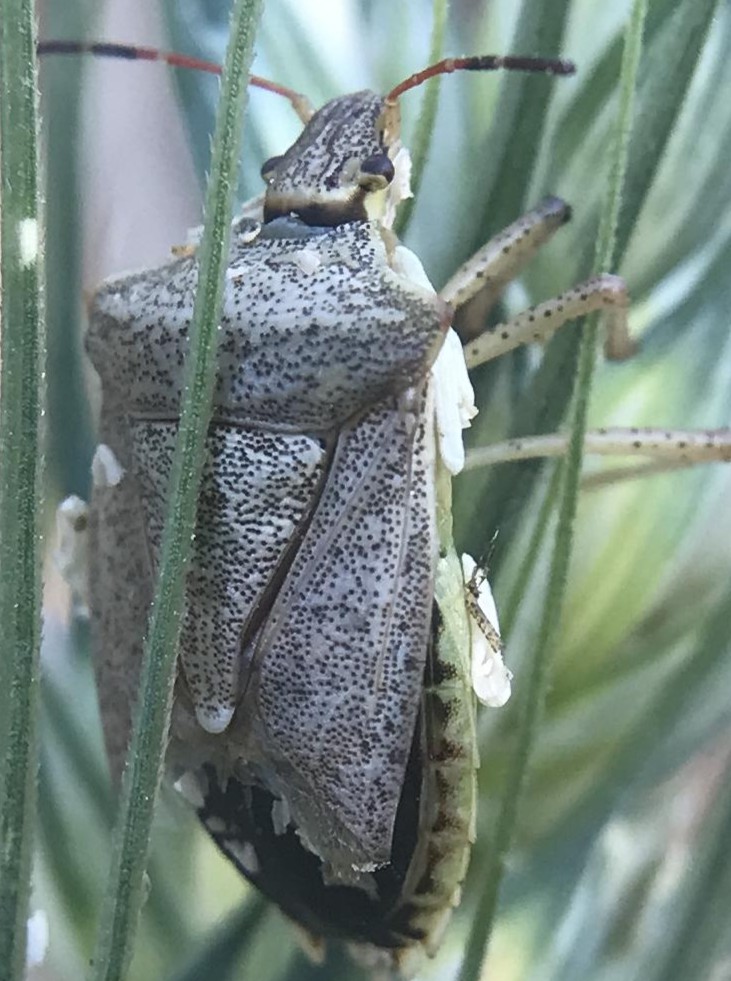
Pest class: stink_bug